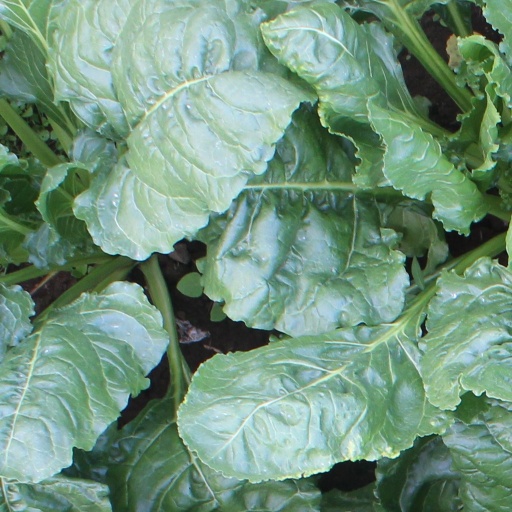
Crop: sugar beet